Lake Priyadarshini

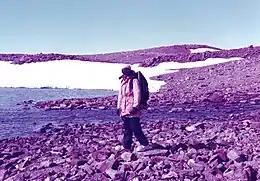
Mohammed Ghous uzzaman, a member of 7th Indian Antarctic Expedition, at Lake Indira Priyadarshini.

Lake Priyadarshini is a freshwater lake in the Schirmacher Oasis, Antarctica. It supplies water for Maitri, India's second permanent station in Antarctica. Lake Priyadarshini was named after the then Prime Minister of India Indira Priyadarshini Gandhi.